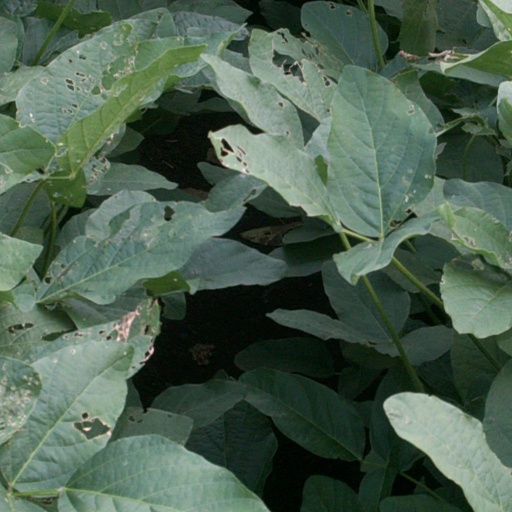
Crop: soybean